Roman Catholic Archdiocese of Manaus

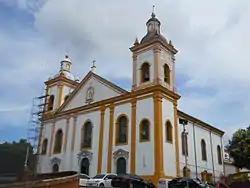
Metropolitan Cathedral of Our Lady of the Conception, Manaus

The Archdiocese of Manaus is an archdiocese located in the city of Manaus in Brazil.